Military deception

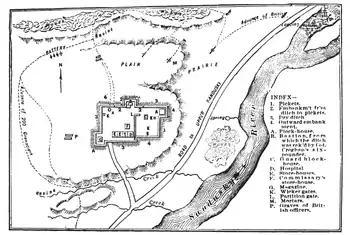
Schematic of the Battle of Fort Stephenson. Position B on the north side of the fort shows the position of the cannon George Croghan concealed to catch the British attackers by surprise

In a notable deception that occurred during the War of 1812's Siege of Detroit, British Major General Isaac Brock and Native American chief Tecumseh used a variety of tricks, including letters they allowed to be intercepted which exaggerated the size of their forces, disguising Brock's militia contingent as more fearsome regular army soldiers, and repeatedly marching the same body of Native Americans past U.S. observers to make it appear they were more numerous than they were. Though he had superior troop strength, the U.S. commander, Brigadier General William Hull, believed he faced overwhelming numbers of British regular troops and hordes of uncontrollable Indians. Fearing a massacre, in August 1812 Hull surrendered the town and the attached fort. Most of his militia were allowed to return home, while his regular army soldiers were held as prisoners of war.